Kuniyoshi Obara

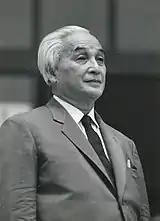

Born to a Samurai family on 8 April 1887 in the Kagoshima Prefecture of Japan, in a village called Kushi, Obara was the grandson of a famous educator. He was adopted into the Ajisaka family in his early childhood after the death of his parents.